Ayshan Ahmadova

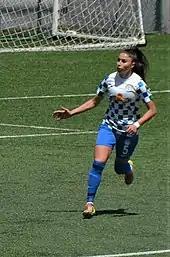
Ayshan Ahmadova of Çaykur Rizespor in the 2021-22 Turkish Women's Football Super League.

In April 2021, Ahmadova moved to Turkey, and joined the Gaziantep-based club ALG Spor to play in the 2020–21 Turkish Women's Football League. The next season, she transferred to Çaykur Rizespor. In October 2022, she signed with Ankara BB Fomget GS.